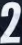
Number: 2